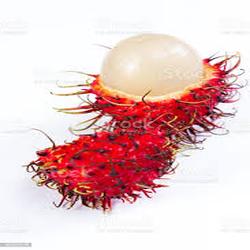
Label: Rambutan